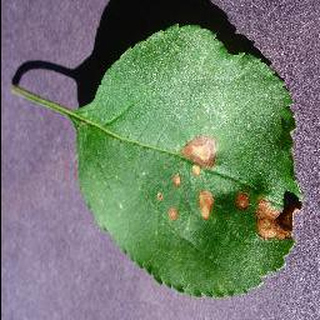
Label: apple_black_rot